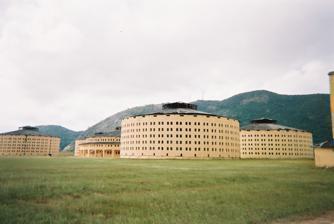
Building: Presidio Modelo
Country: Unknown
Year built: 1928
Cuban museum and former jail Not to be confused with La Modelo . Presidio Modelo in 2005 The Presidio Modelo was a "model prison " with panopticon design, built on the Isla de Pinos ("Isle of Pines"), now the Isla de la Juventud ("Isle of Youth"), in Cuba . It is located in the suburban quarter of Chacón, Nueva Gerona . History Inside one of the buildings The prison was built under the President-turned-dictator Gerardo Machado between 1926 and 1931. The five circular blocks, with cells constructed in tiers around central observation posts, were built with the capacity to house up to 5,000 prisoners.  The panopticon design allowed the guards to watch the prisoners constantly. Thirty of the survivors of the rebel attacks on Moncada Barracks in July 1953 ‍ — including Fidel Castro and his brother, Raúl Castro ‍ — were imprisoned there until 1955. At that time, the four circular buildings were packed with 6,000 men, every floor was filled with trash, there was no running water, food rations were meager, and the government supplied only the bare necessities of life. However, Castro and the other rebels were not kept in the circular buildings with their small cells and harsh conditions, but were instead kept in the hospital wing, which had a larger living area with better beds and living conditions. The dictator Fulgencio Batista had made the mistake of placing all the conspirators together in the hospital wing, and they proceeded to treat it as a revolutionary boot camp, congregating for daily lessons on politics and conducting secret communications with supporters around Cuba. "What a fantastic school this prison is!" Castro wrote in a letter. "From here I’m able to finish forging my vision of the world...". After Castro's revolutionary triumph in 1959, Presidio Modelo remained in operation. By 1961, due to the overcrowded conditions (up to 4000 prisoners at one time), it was the site of various riots and hunger strikes , especially just before the Bay of Pigs invasion , when orders were given to line the tunnels underneath the entire prison with several tons of TNT . Prominent Cuban political prisoners such as Armando Valladares , Roberto Martín Pérez , and Pedro Luis Boitel were held there at one point or another during their respective incarcerations. It was permanently closed by the government in 1967. The prison now serves as a museum and has been declared a national monument .  The old administration building now serves as a school and research center. See also Human rights in Cuba References